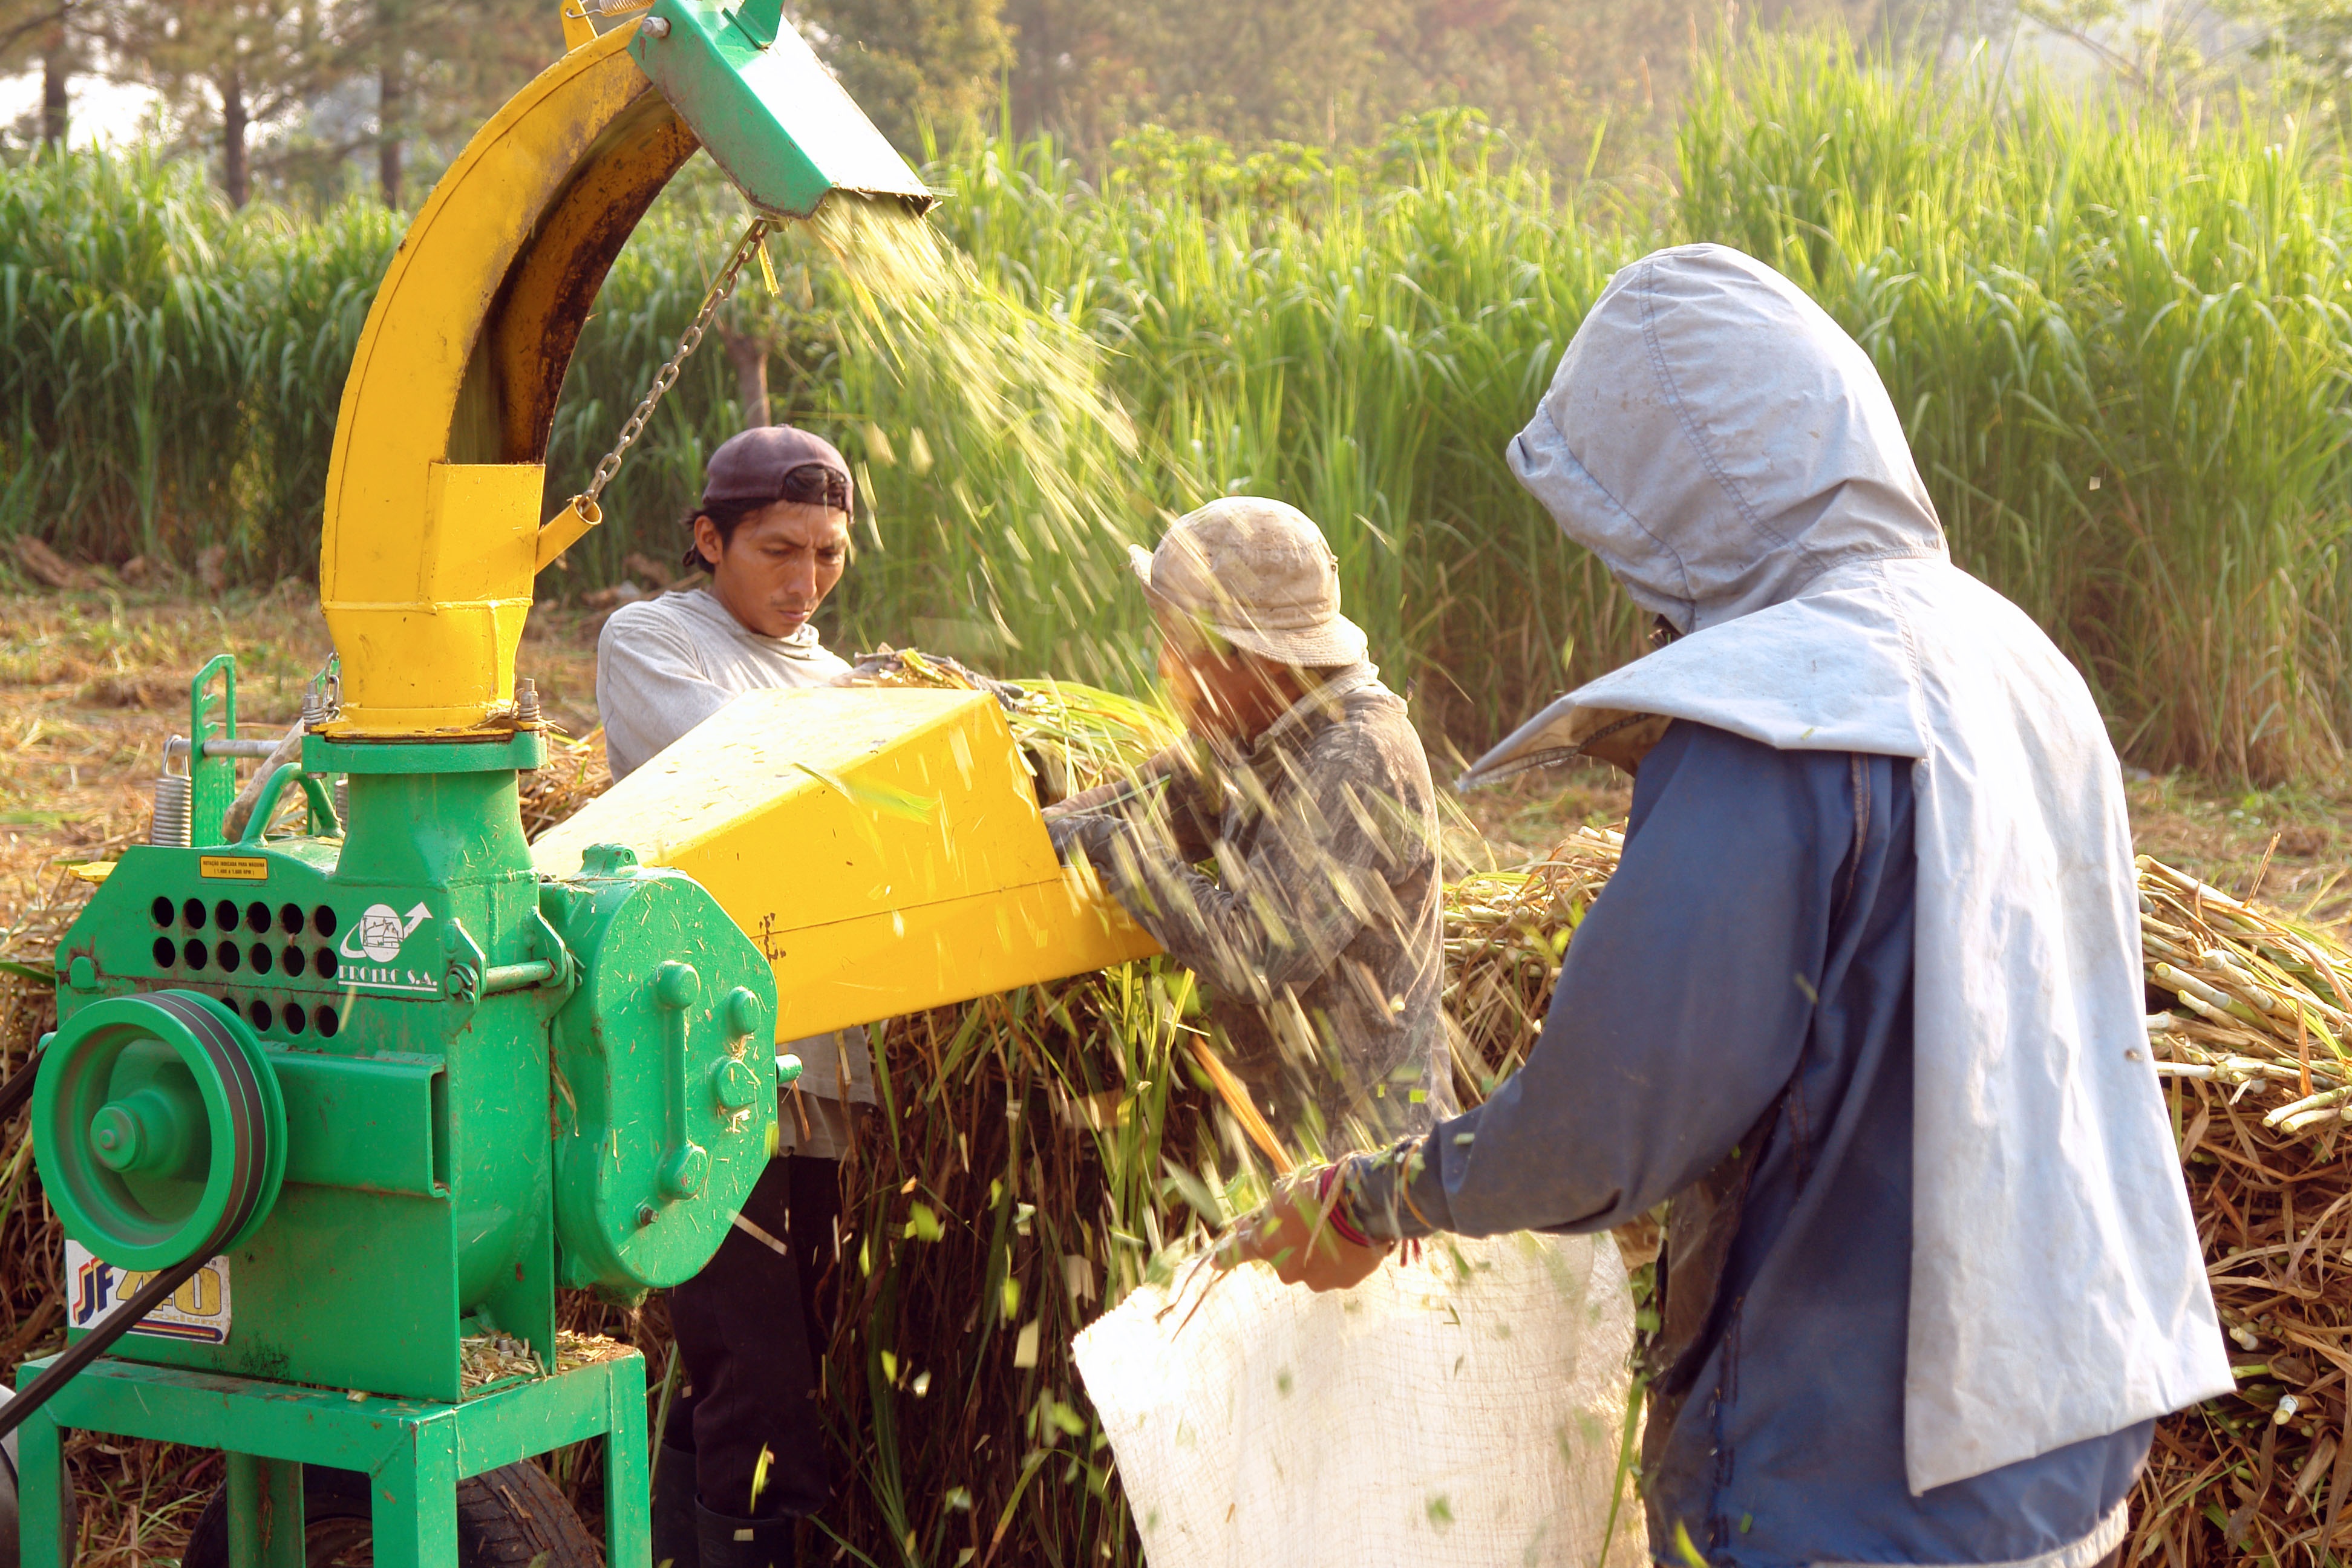
work, field, crop, agriculture, beekeeper, silo, workers, homework, peasant, forage, stanchion, grass family